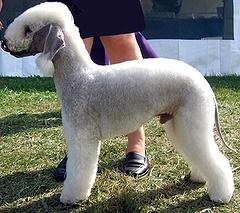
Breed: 214-n000033-Bedlington_terrier